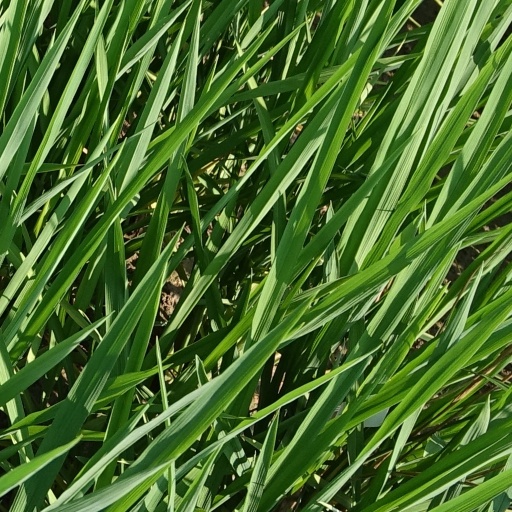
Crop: rice